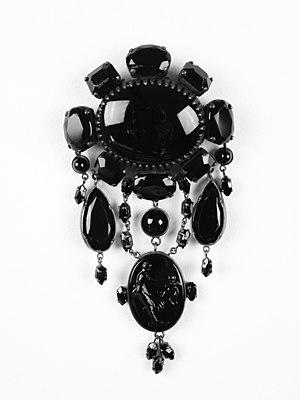
Le jais est une gemme fossile formée par l'action de la pression océanique sur une roche sédimentaire composée de restes fossiles de plantes. Cette variété de lignite fossile combustible, dure, d'aspect compact, vitreux et d'un noir brillant, est susceptible d'être traitée comme une pierre fine, taillée à facettes et polie ; elle sert notamment à la confection de bijoux, de parures de deuil, de garnitures de passementerie, d'ouvrages de tabletterie.